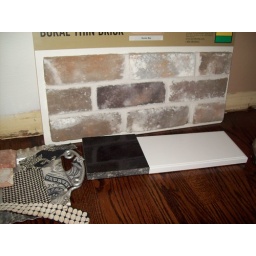
absolute black granite, american woodmark cabinets in newport design and boral oyster bay thin brick for one wall and under cabinets